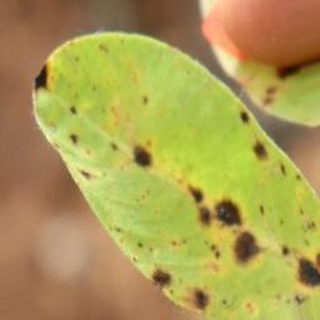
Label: groundnut_late_leaf_spot